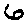
Label: 6